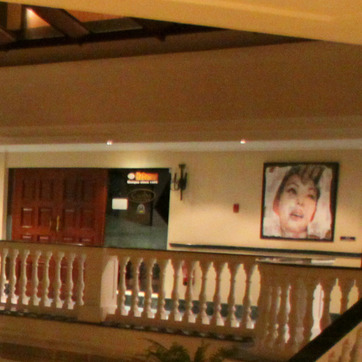
Material: metal